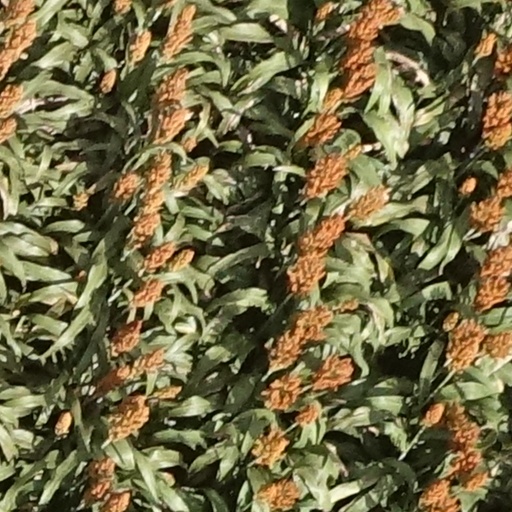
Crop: sorghum